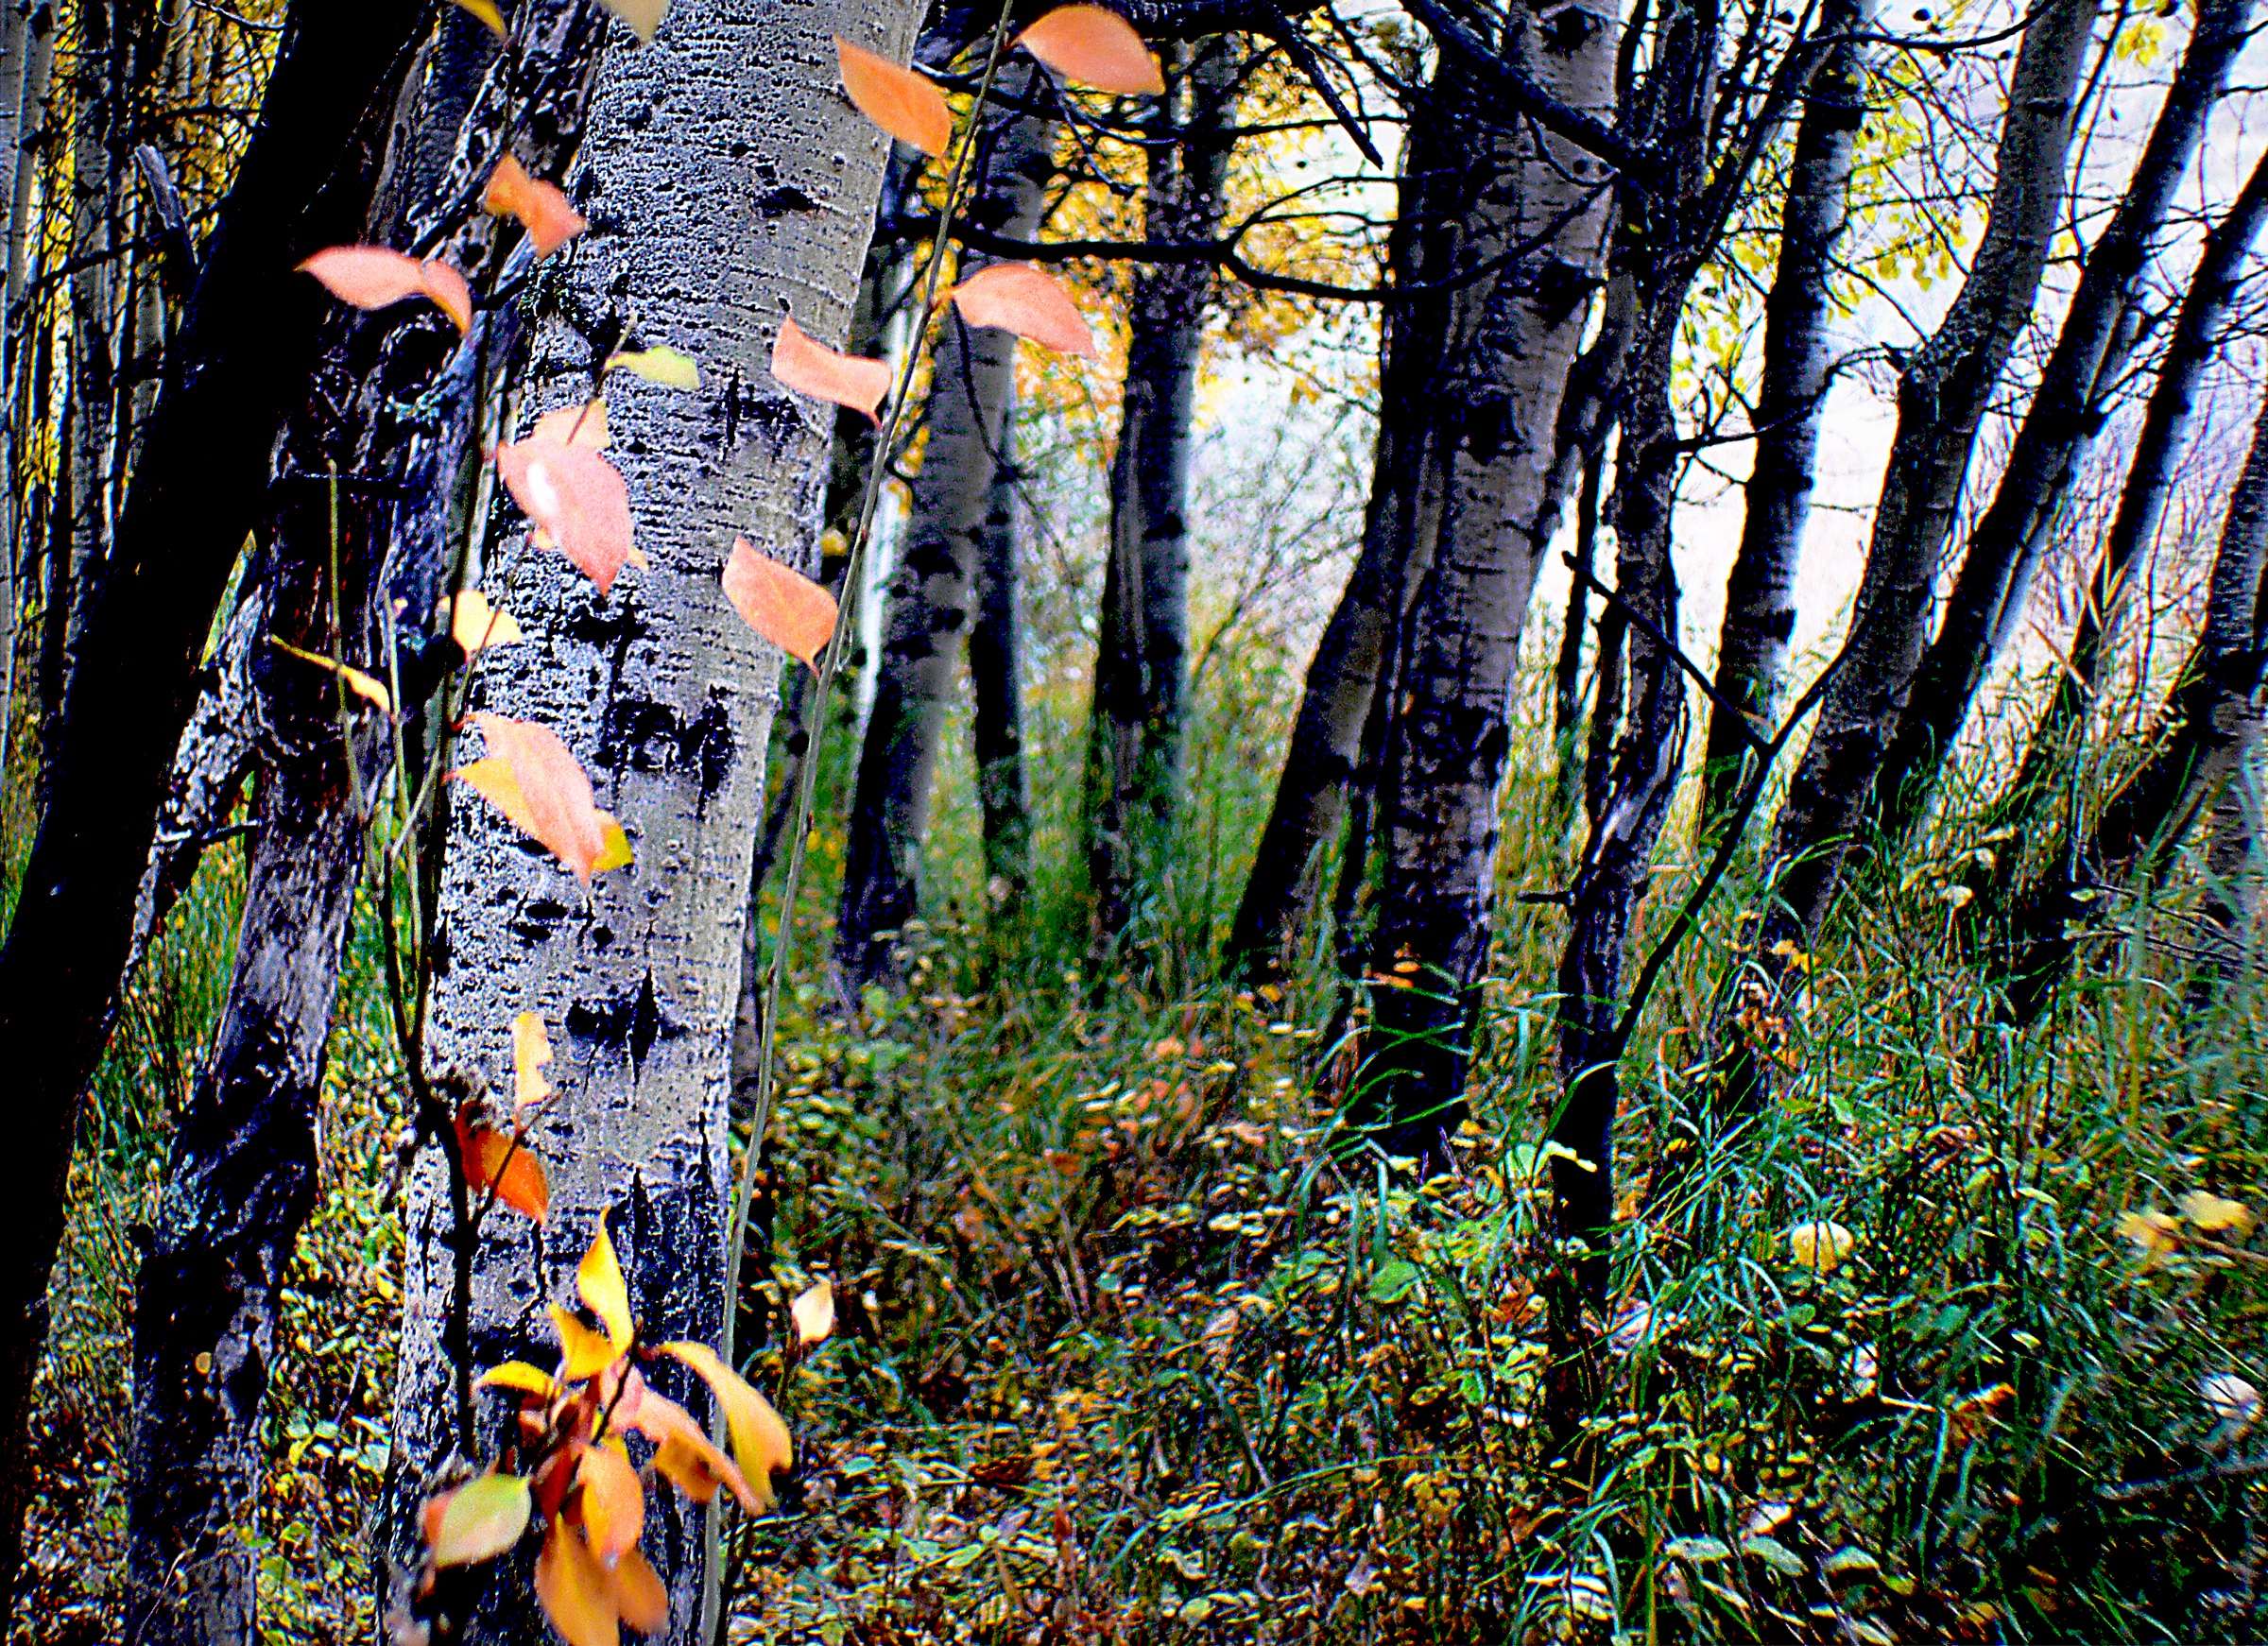
tree, nature, forest, wilderness, plant, trail, sunlight, leaf, fall, flower, spring, jungle, autumn, yellow, season, canada, woodland, habitat, bridgecamera, fishcreekcalgaryautumn, aspen, natural environment, woody plant